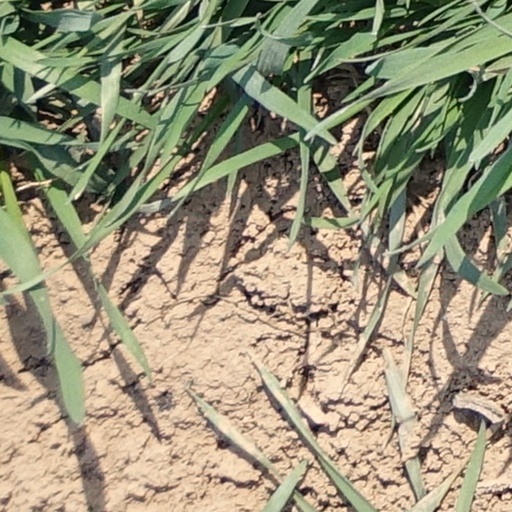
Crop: wheat